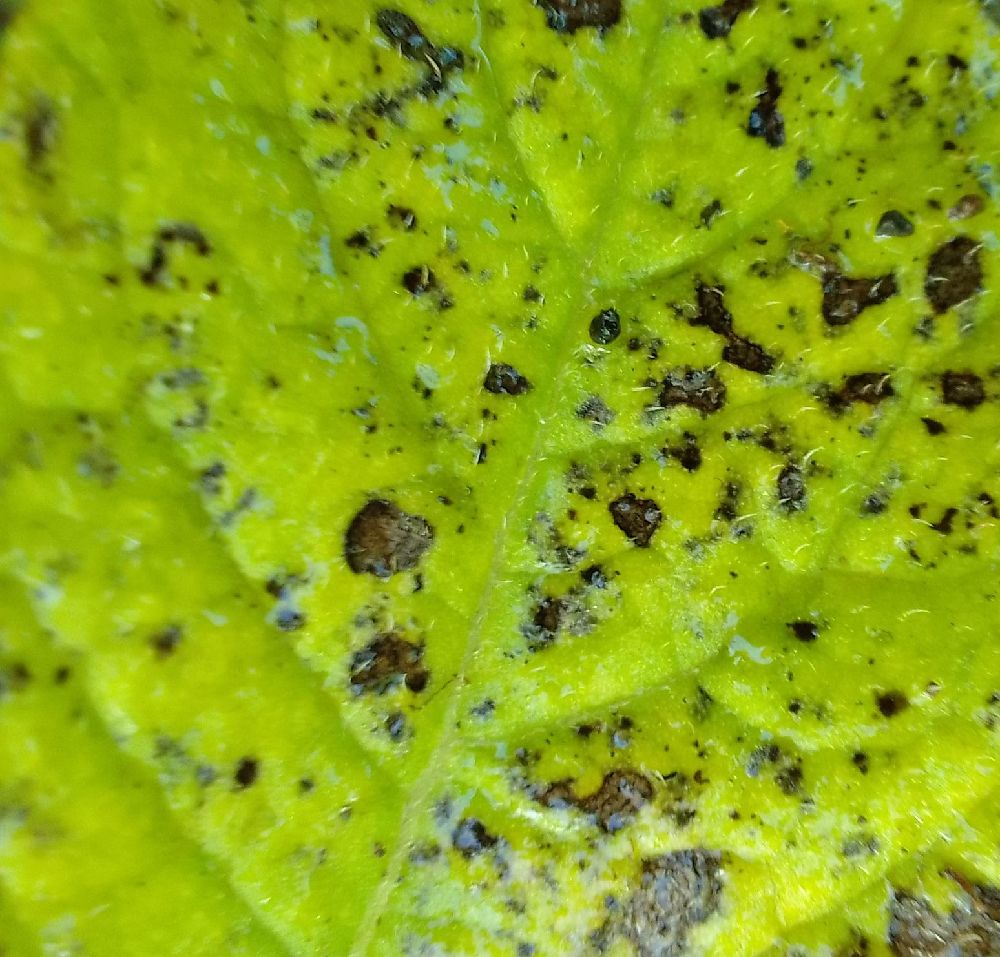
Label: Early blight